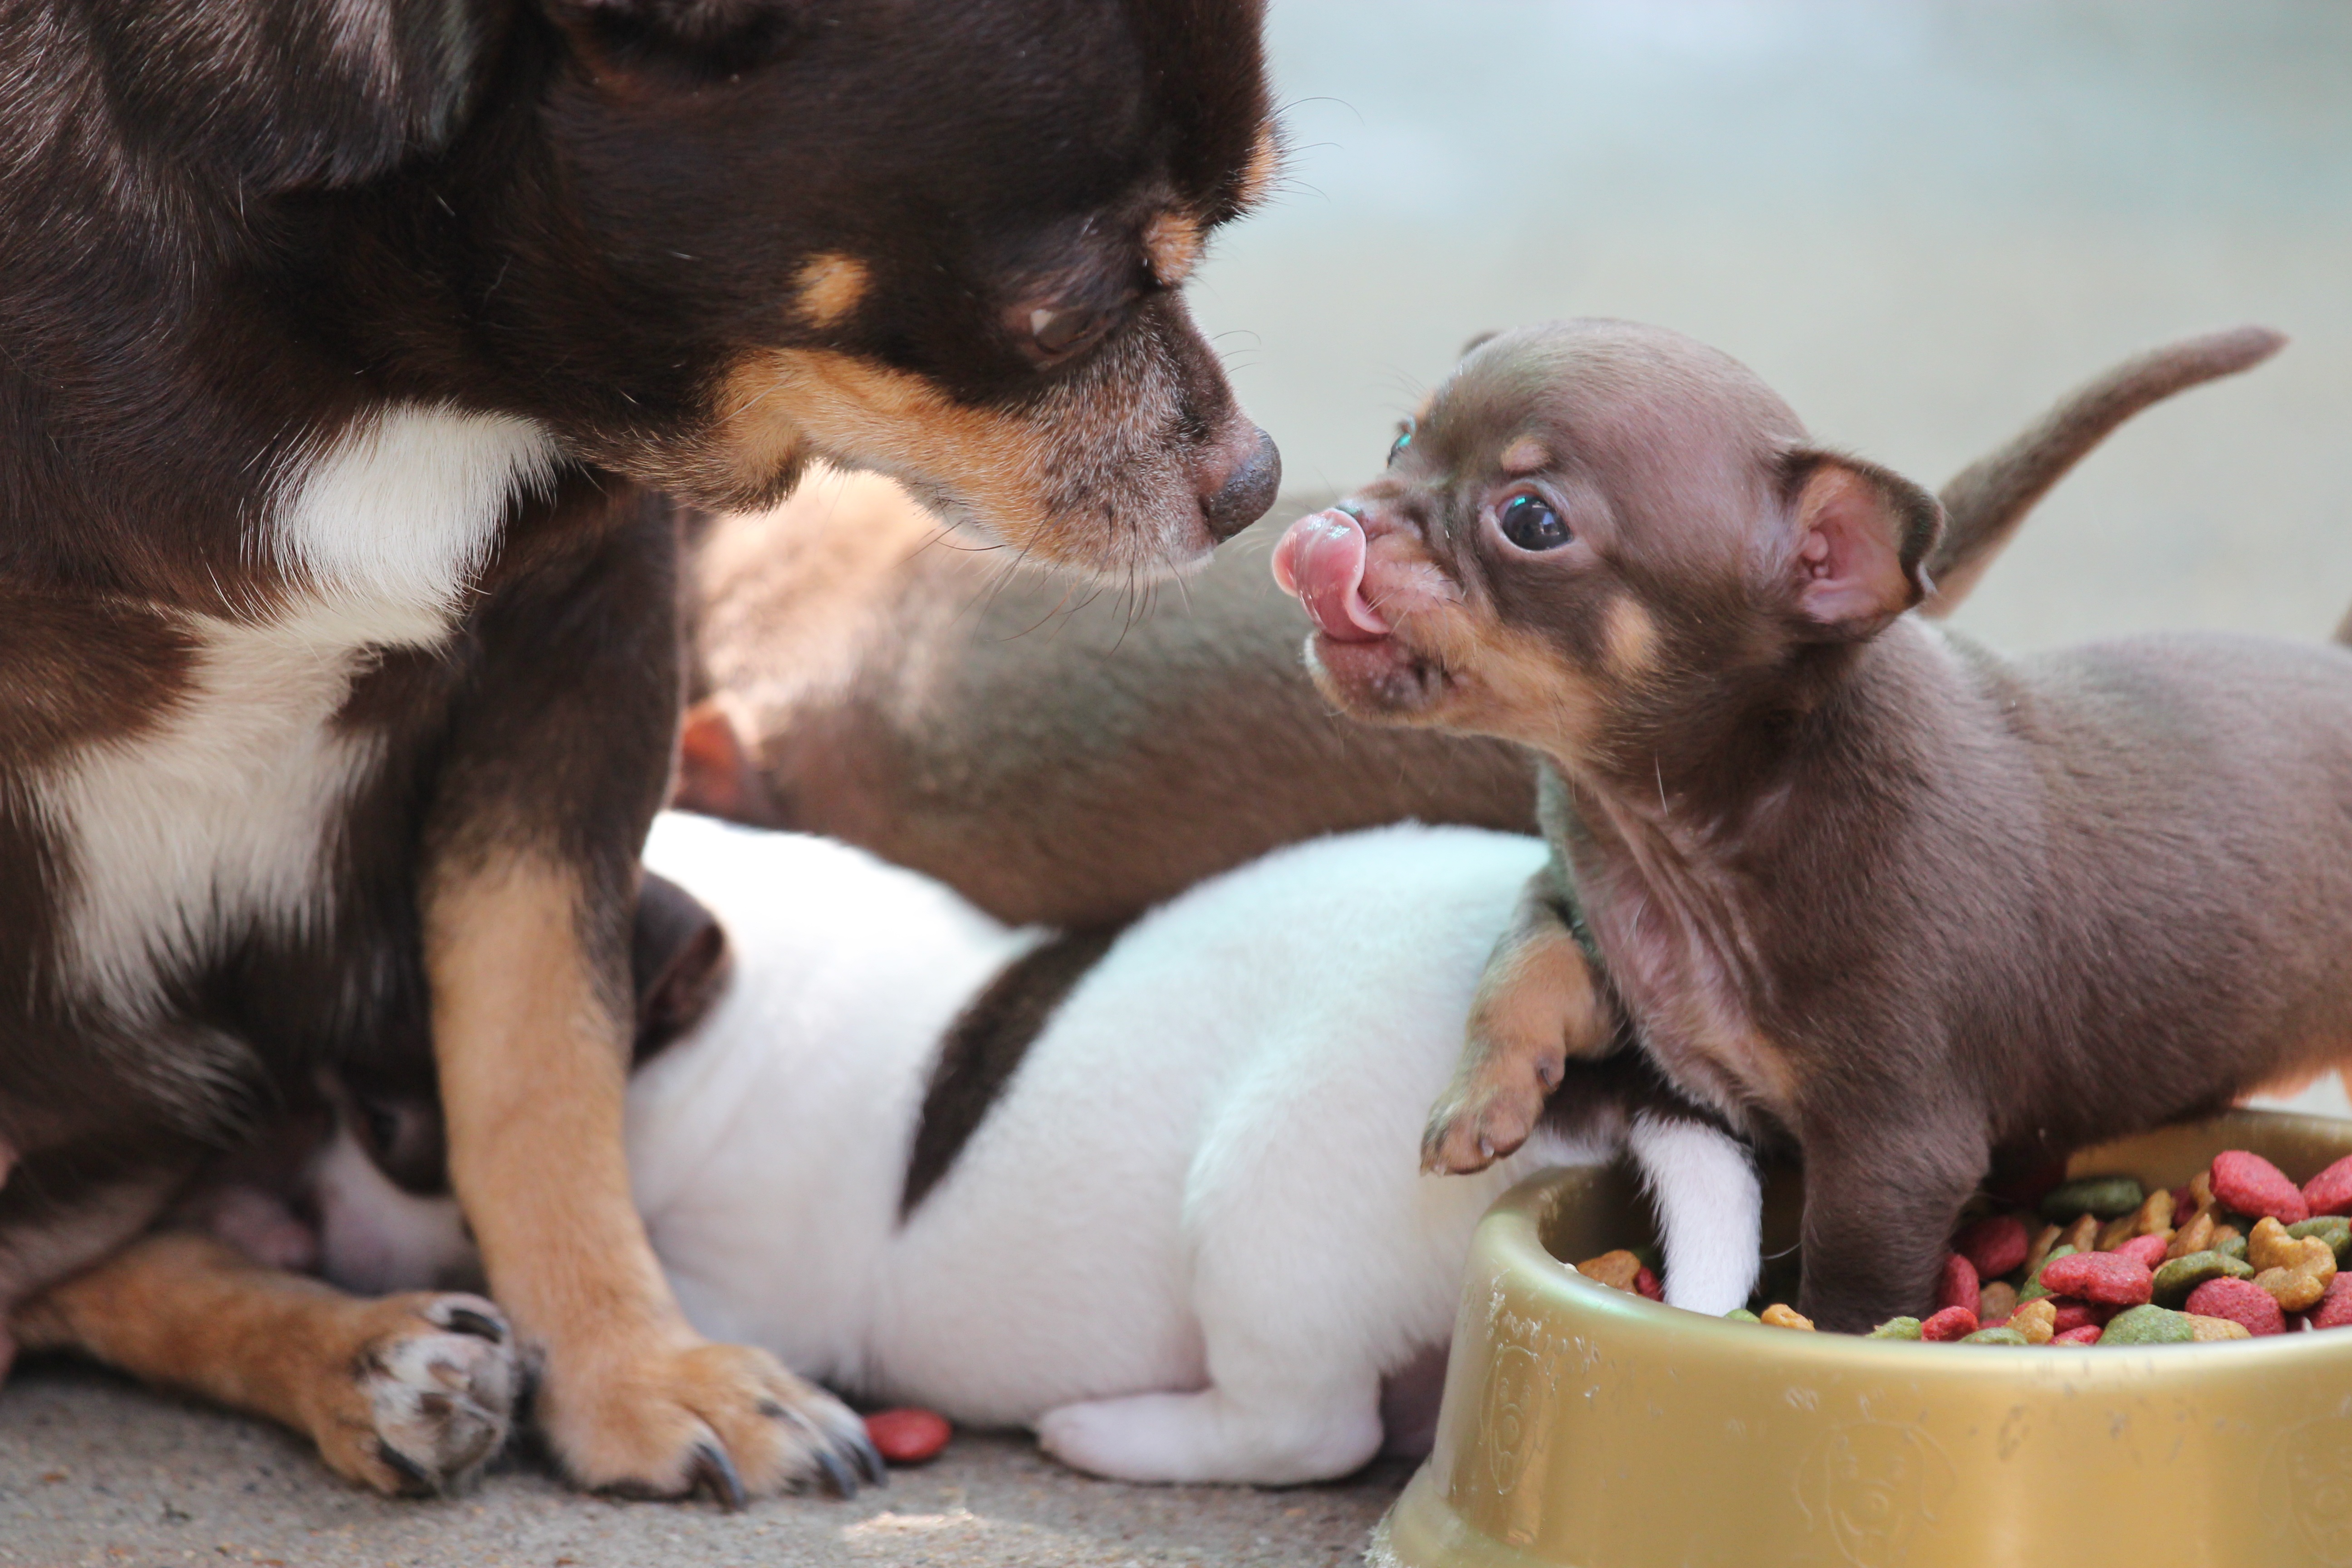
puppy, dog, animal, cute, pet, mammal, vertebrate, chihuahua, dog breed, terrier, breed, dog like mammal